Redbank, Queensland

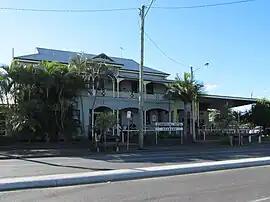
Commercial Hotel, Redbank, 2013

Redbank is a suburb in the City of Ipswich, Queensland, Australia. In the , Redbank had a population of 2,931 people.